Autonomous Province of Kosovo and Metohija

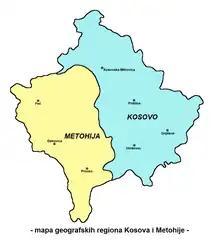
The regions of Metohija (yellow), and Kosovo (blue)

Since 1999, the Serb-inhabited areas of Kosovo have been governed as a "de facto" independent region from the Albanian-dominated government in Pristina. They continue to use Serbian national symbols and participate in Serbian national elections, which are boycotted in the rest of Kosovo; in turn, they boycott Kosovo's elections. The municipalities of Leposavić, Zvečan and Zubin Potok are run by local Serbs, while the Kosovska Mitrovica municipality had rival Serbian and Albanian governments until a compromise was agreed in November 2002.